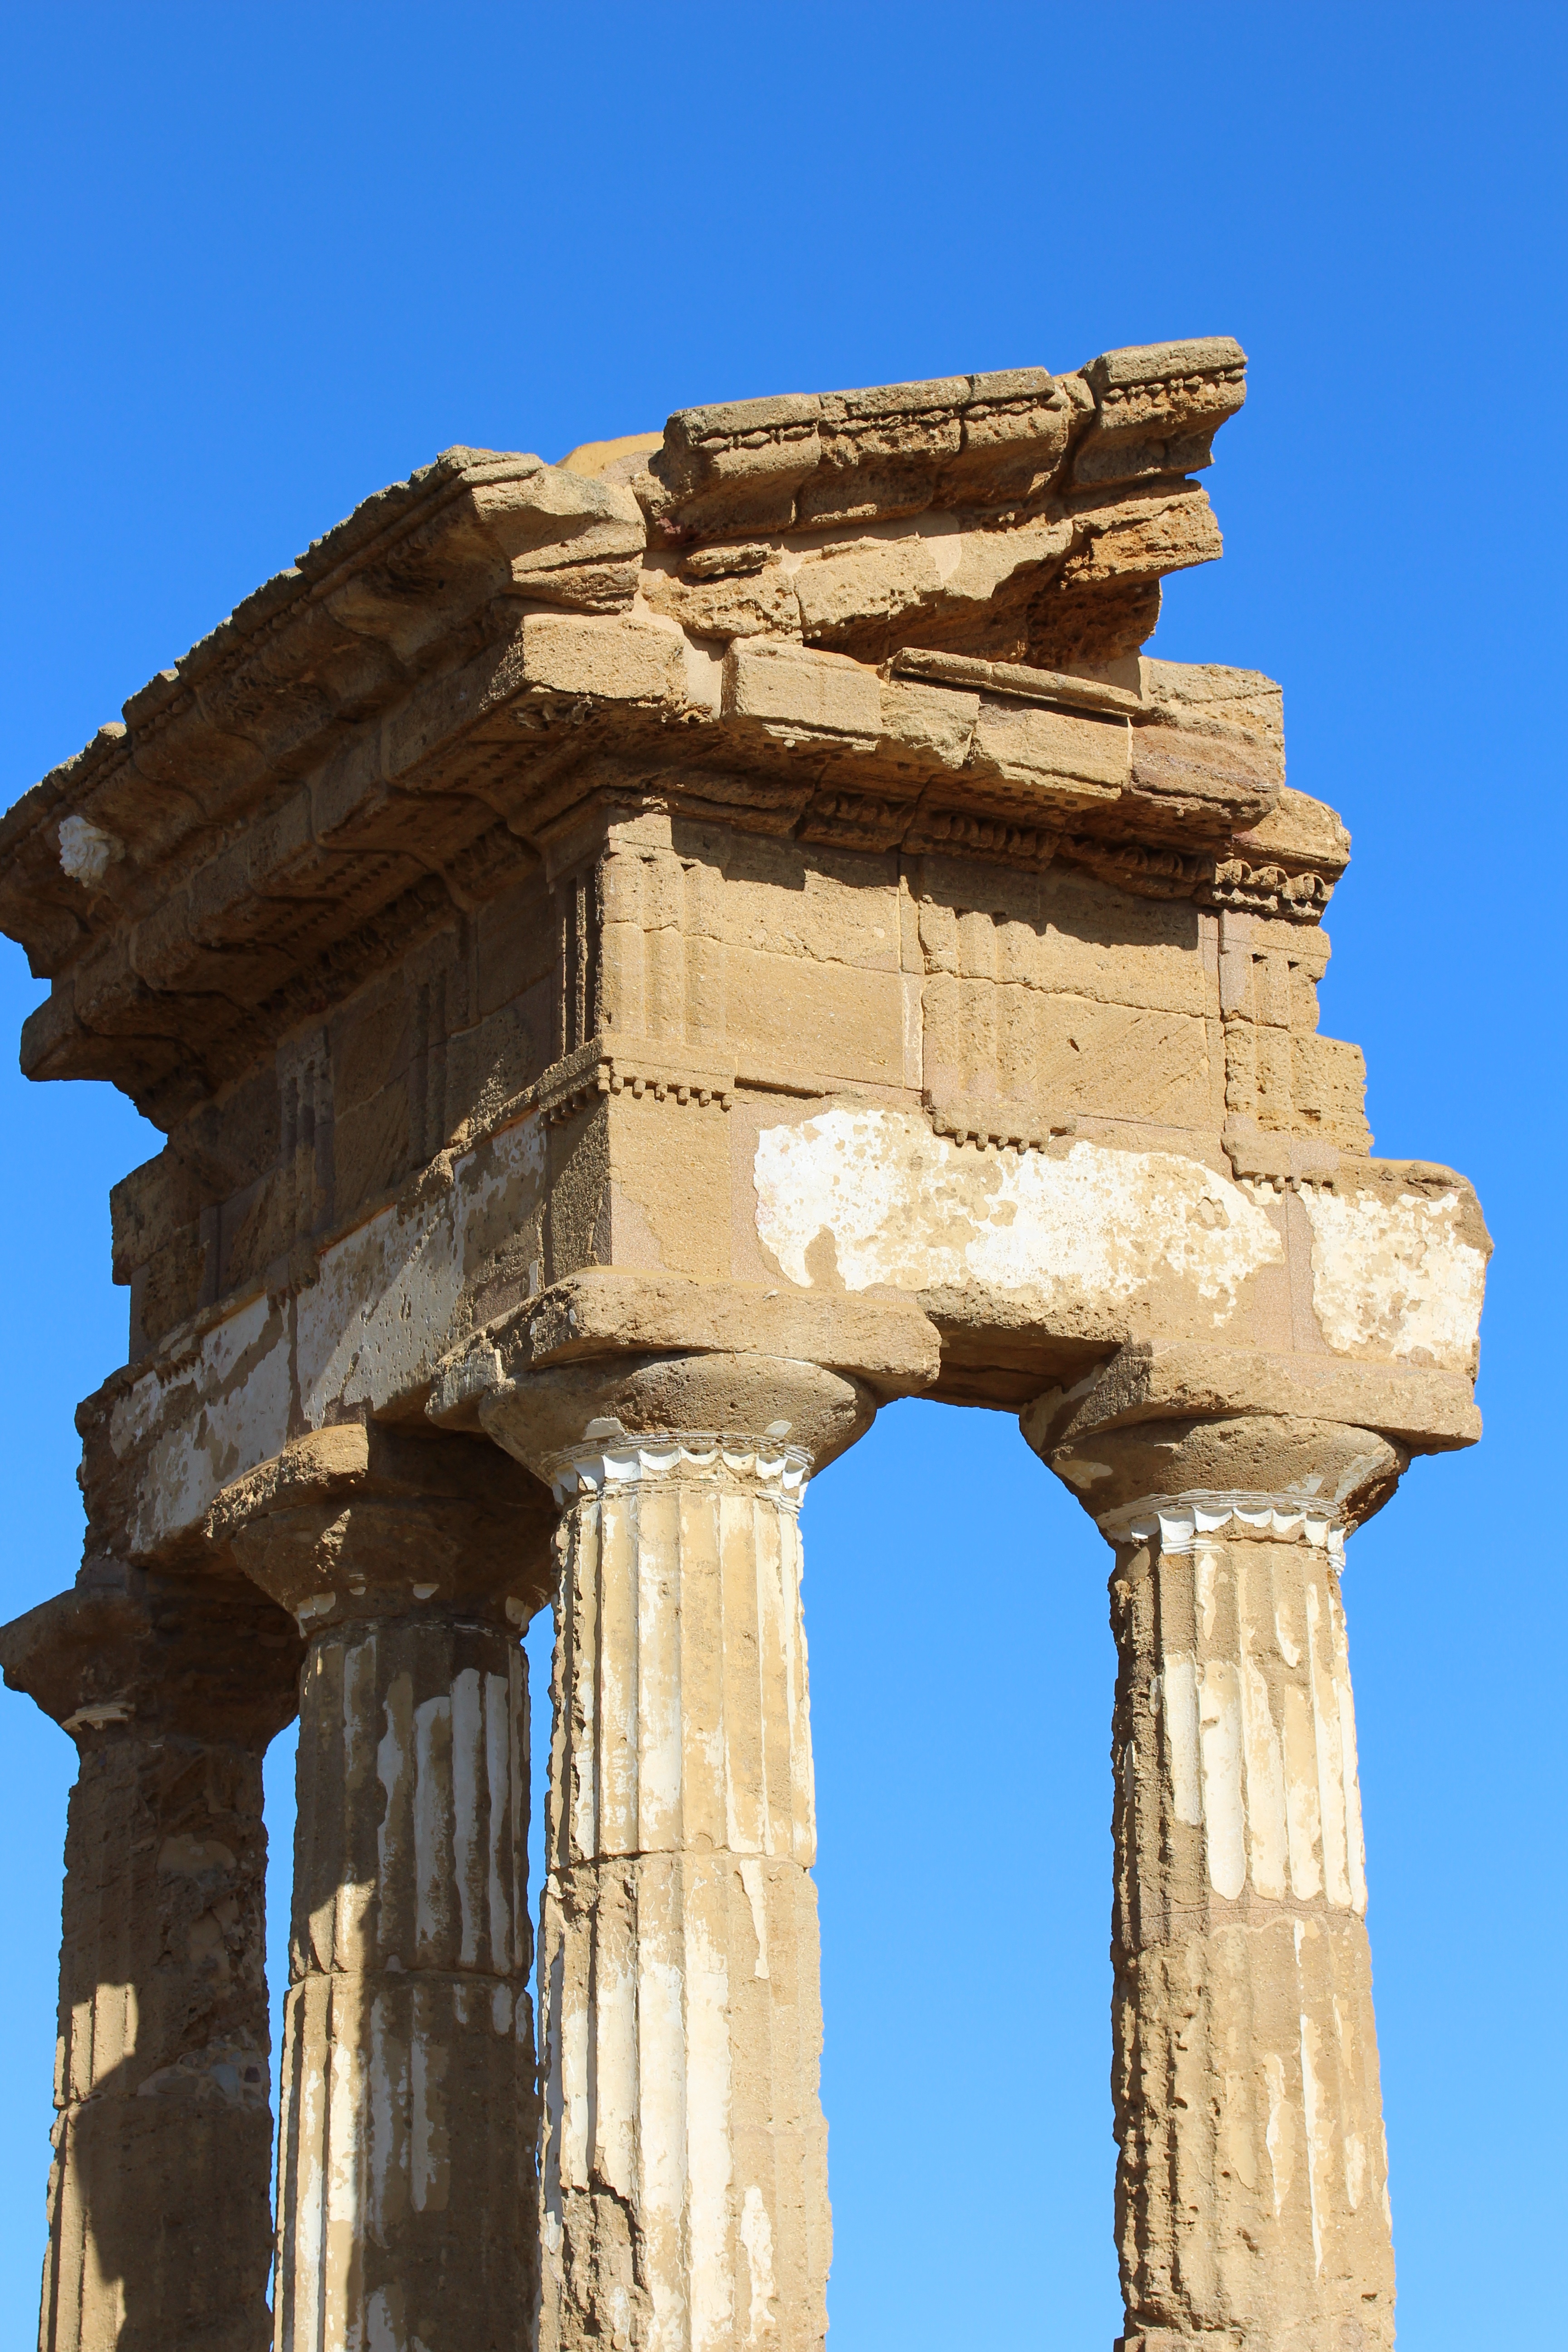
structure, column, ruins, landmark, historic site, ancient greek temple, ancient history, architecture, arch, building, ancient roman architecture, roman temple, temple, monument, formation, place of worship